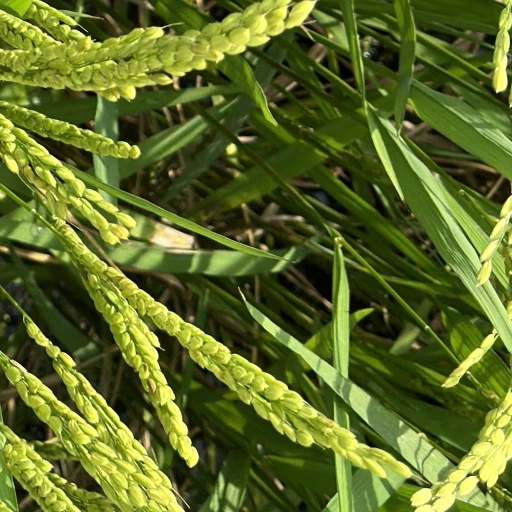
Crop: rice